Mahendrasinh Parmar

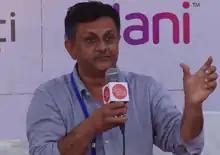
Mahendrasinh Parmar At Gujarat Literature Festival December 2016

Mahendrasinh Parmar is a Gujarati writer and professor from Gujarat, India. His works include "Polytechnic" (2016) and "Rakhdu no Kagal" (2016). He has also written plays.